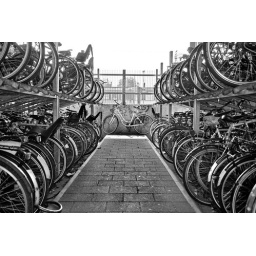
A bike parking, next to the train station in Roskilde, Denmark.